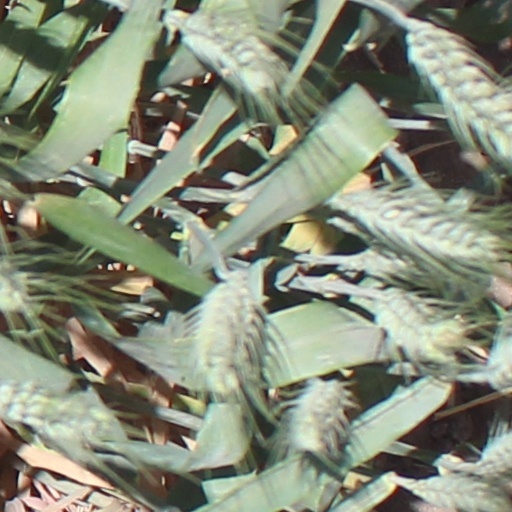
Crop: wheat